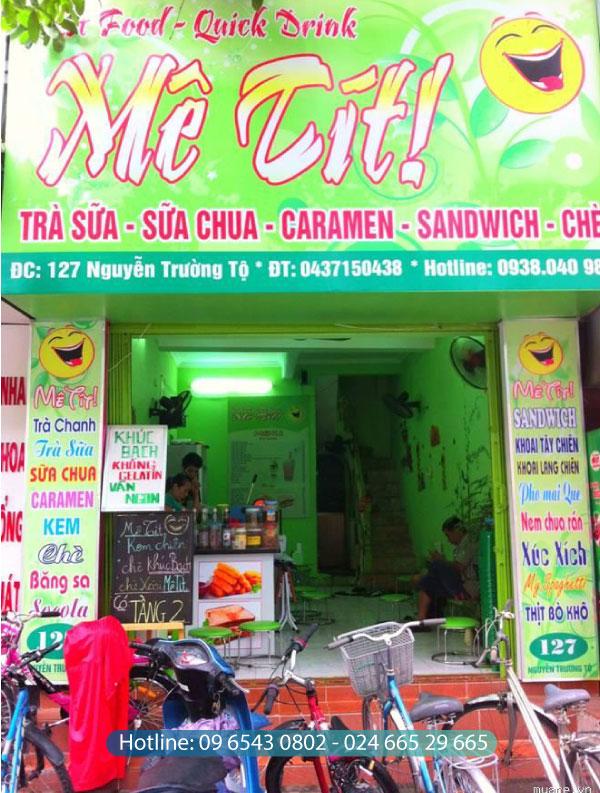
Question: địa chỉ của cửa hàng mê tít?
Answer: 127 nguyễn trường tộ